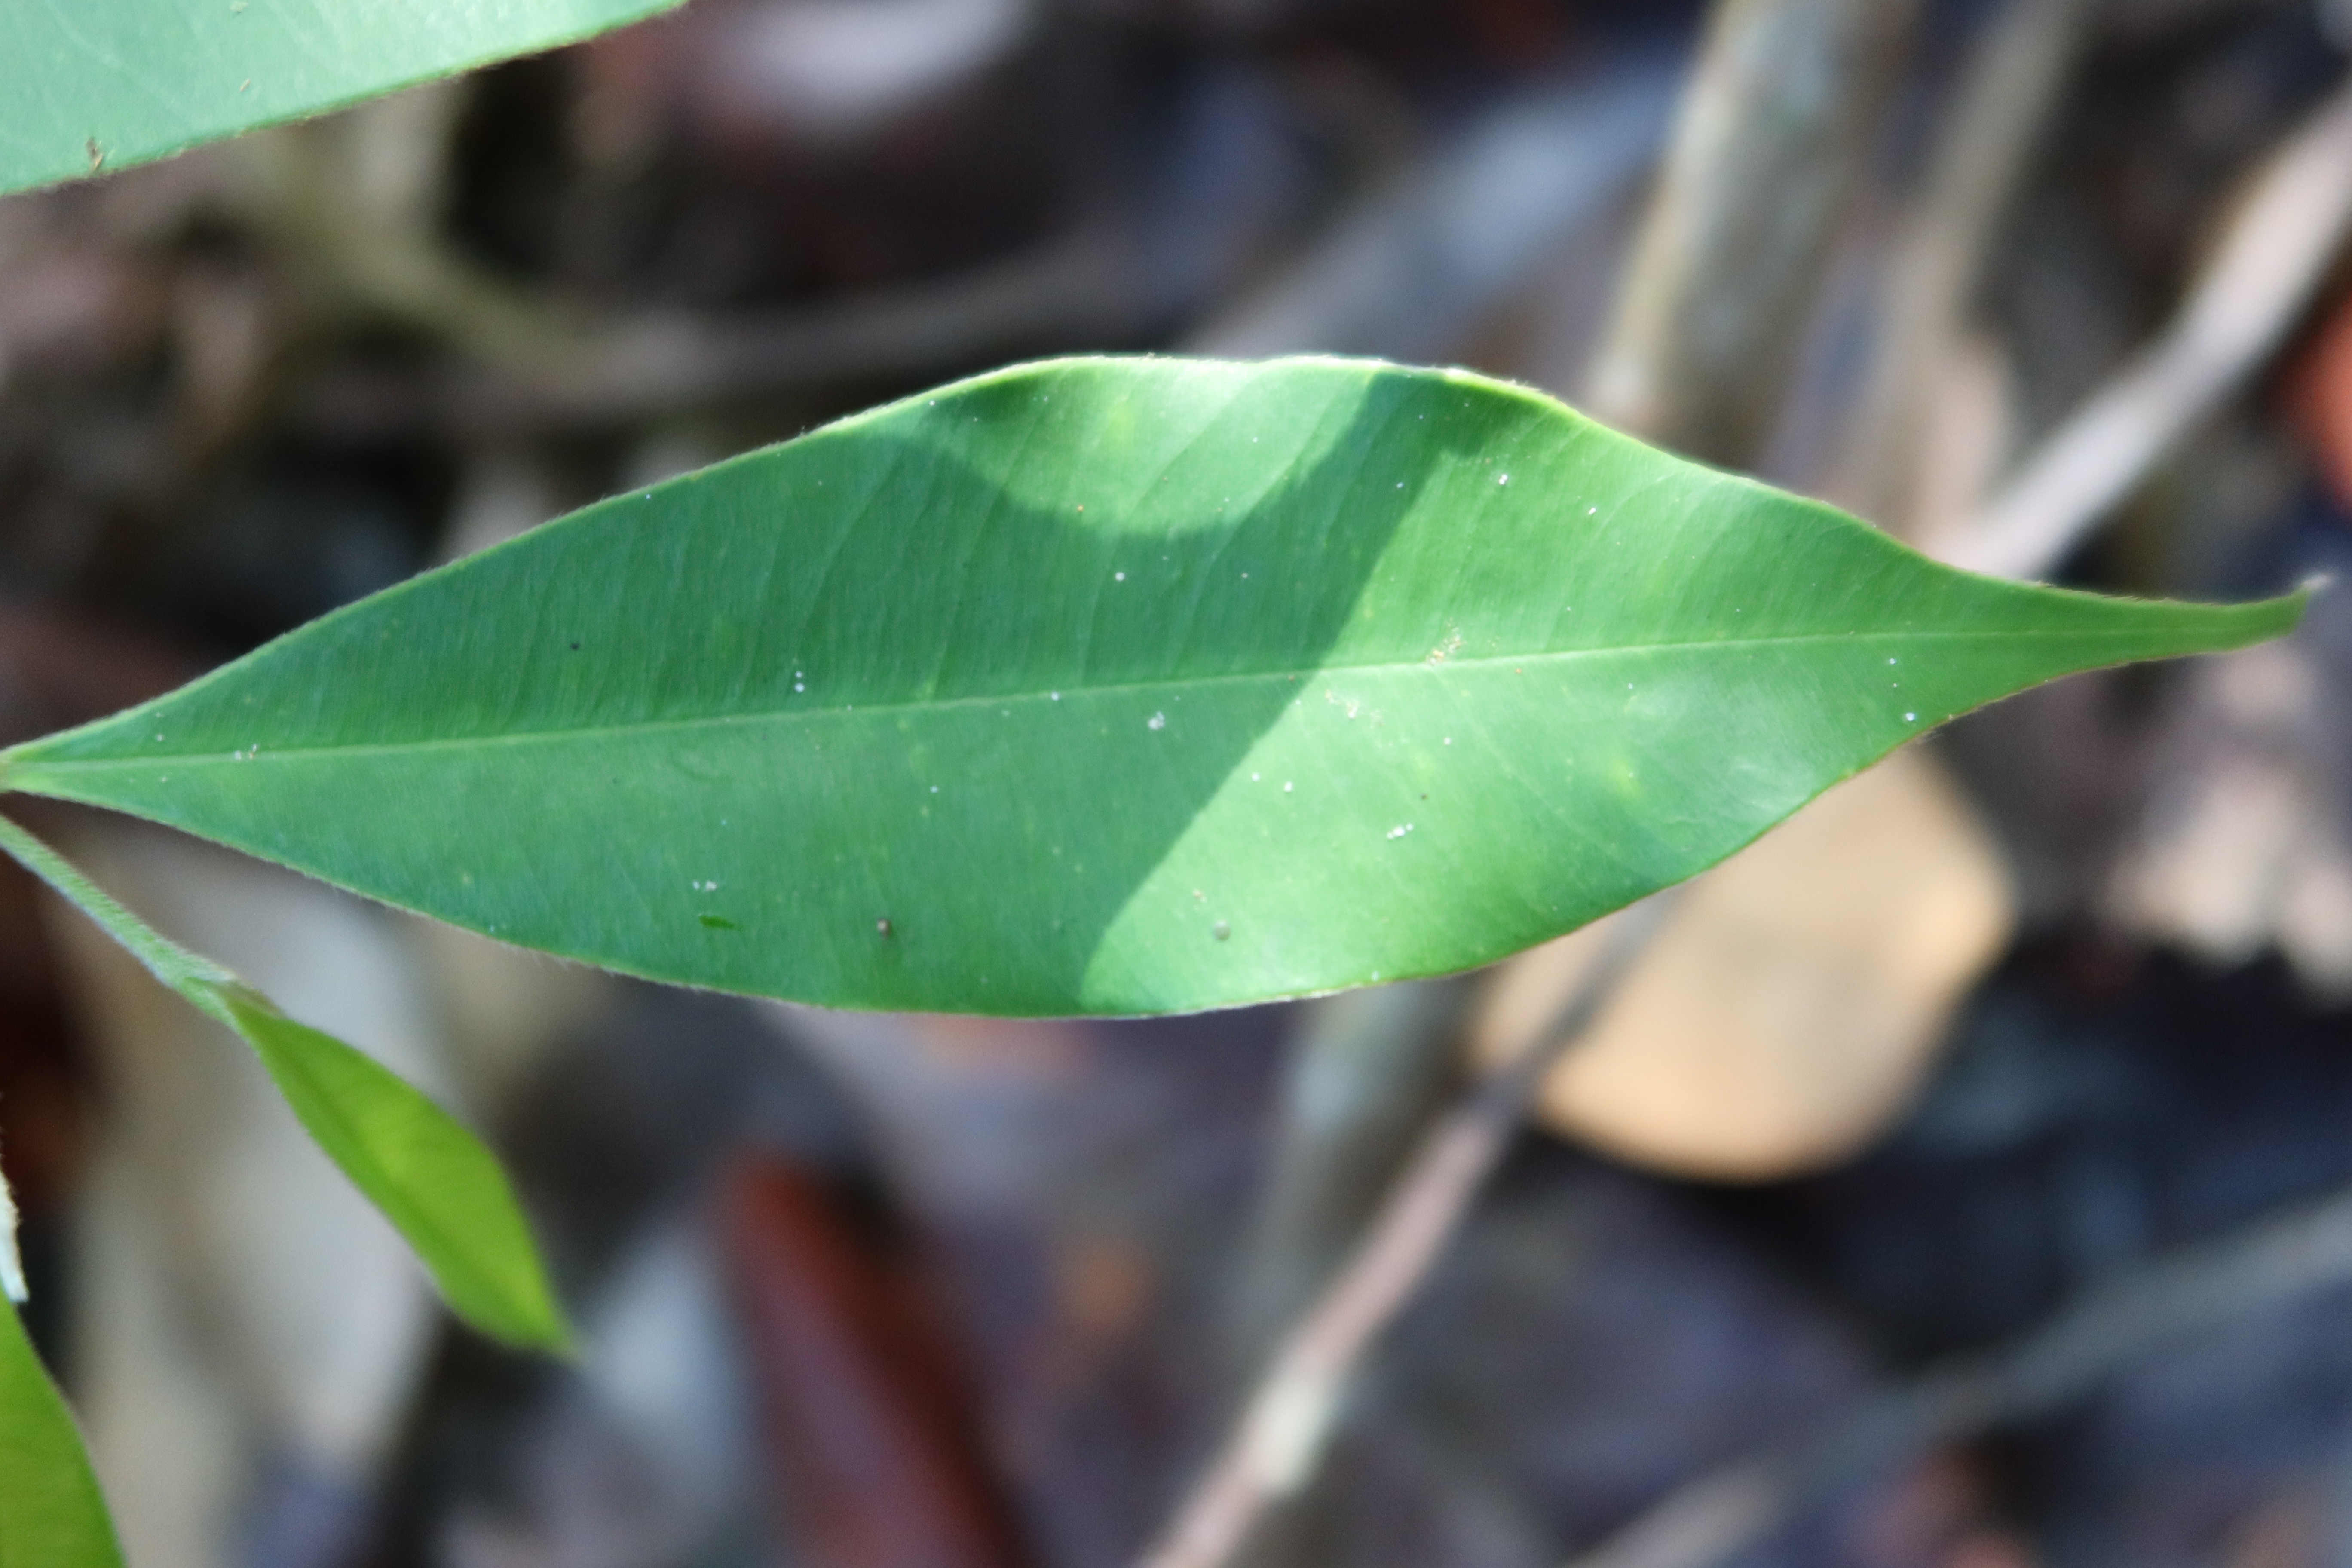
Label: Powdery mildew